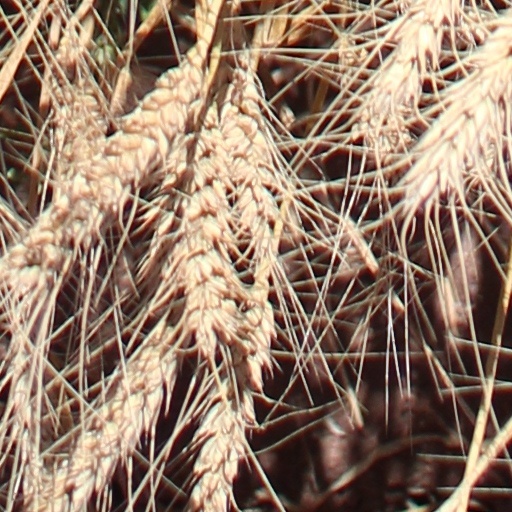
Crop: wheat